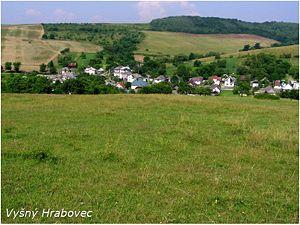
Vyšný Hrabovec est un village de Slovaquie situé dans la région de Prešov.